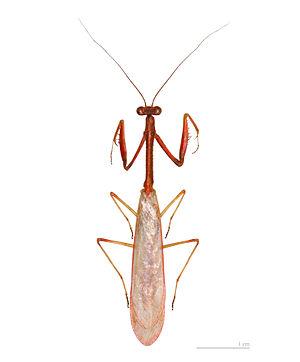
Parastagmatoptera est un genre d'insectes, de la famille des Mantidae, sous-famille des Stagmatopterinae et de la tribu des Stagmatopterini.
Ici est présentée une liste des genres et les espèces de mantes non exhaustive. Celle-ci peut différer de nomenclatures taxinomiques plus anciennes.
Parastagmatoptera flavoguttata est une espèce d'insectes, de la famille des Mantidae, sous-famille des Stagmatopterinae et de la tribu des Stagmatopterini.